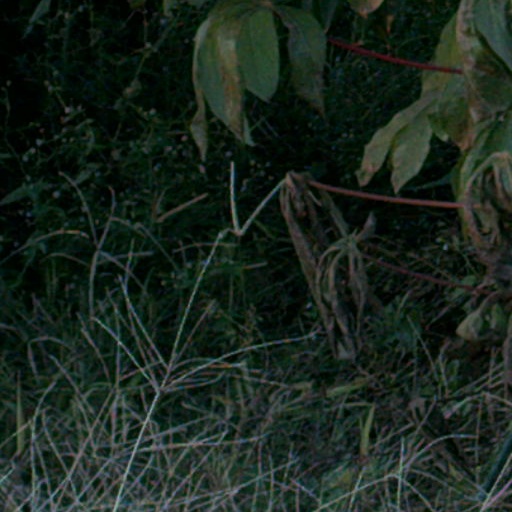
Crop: cassava